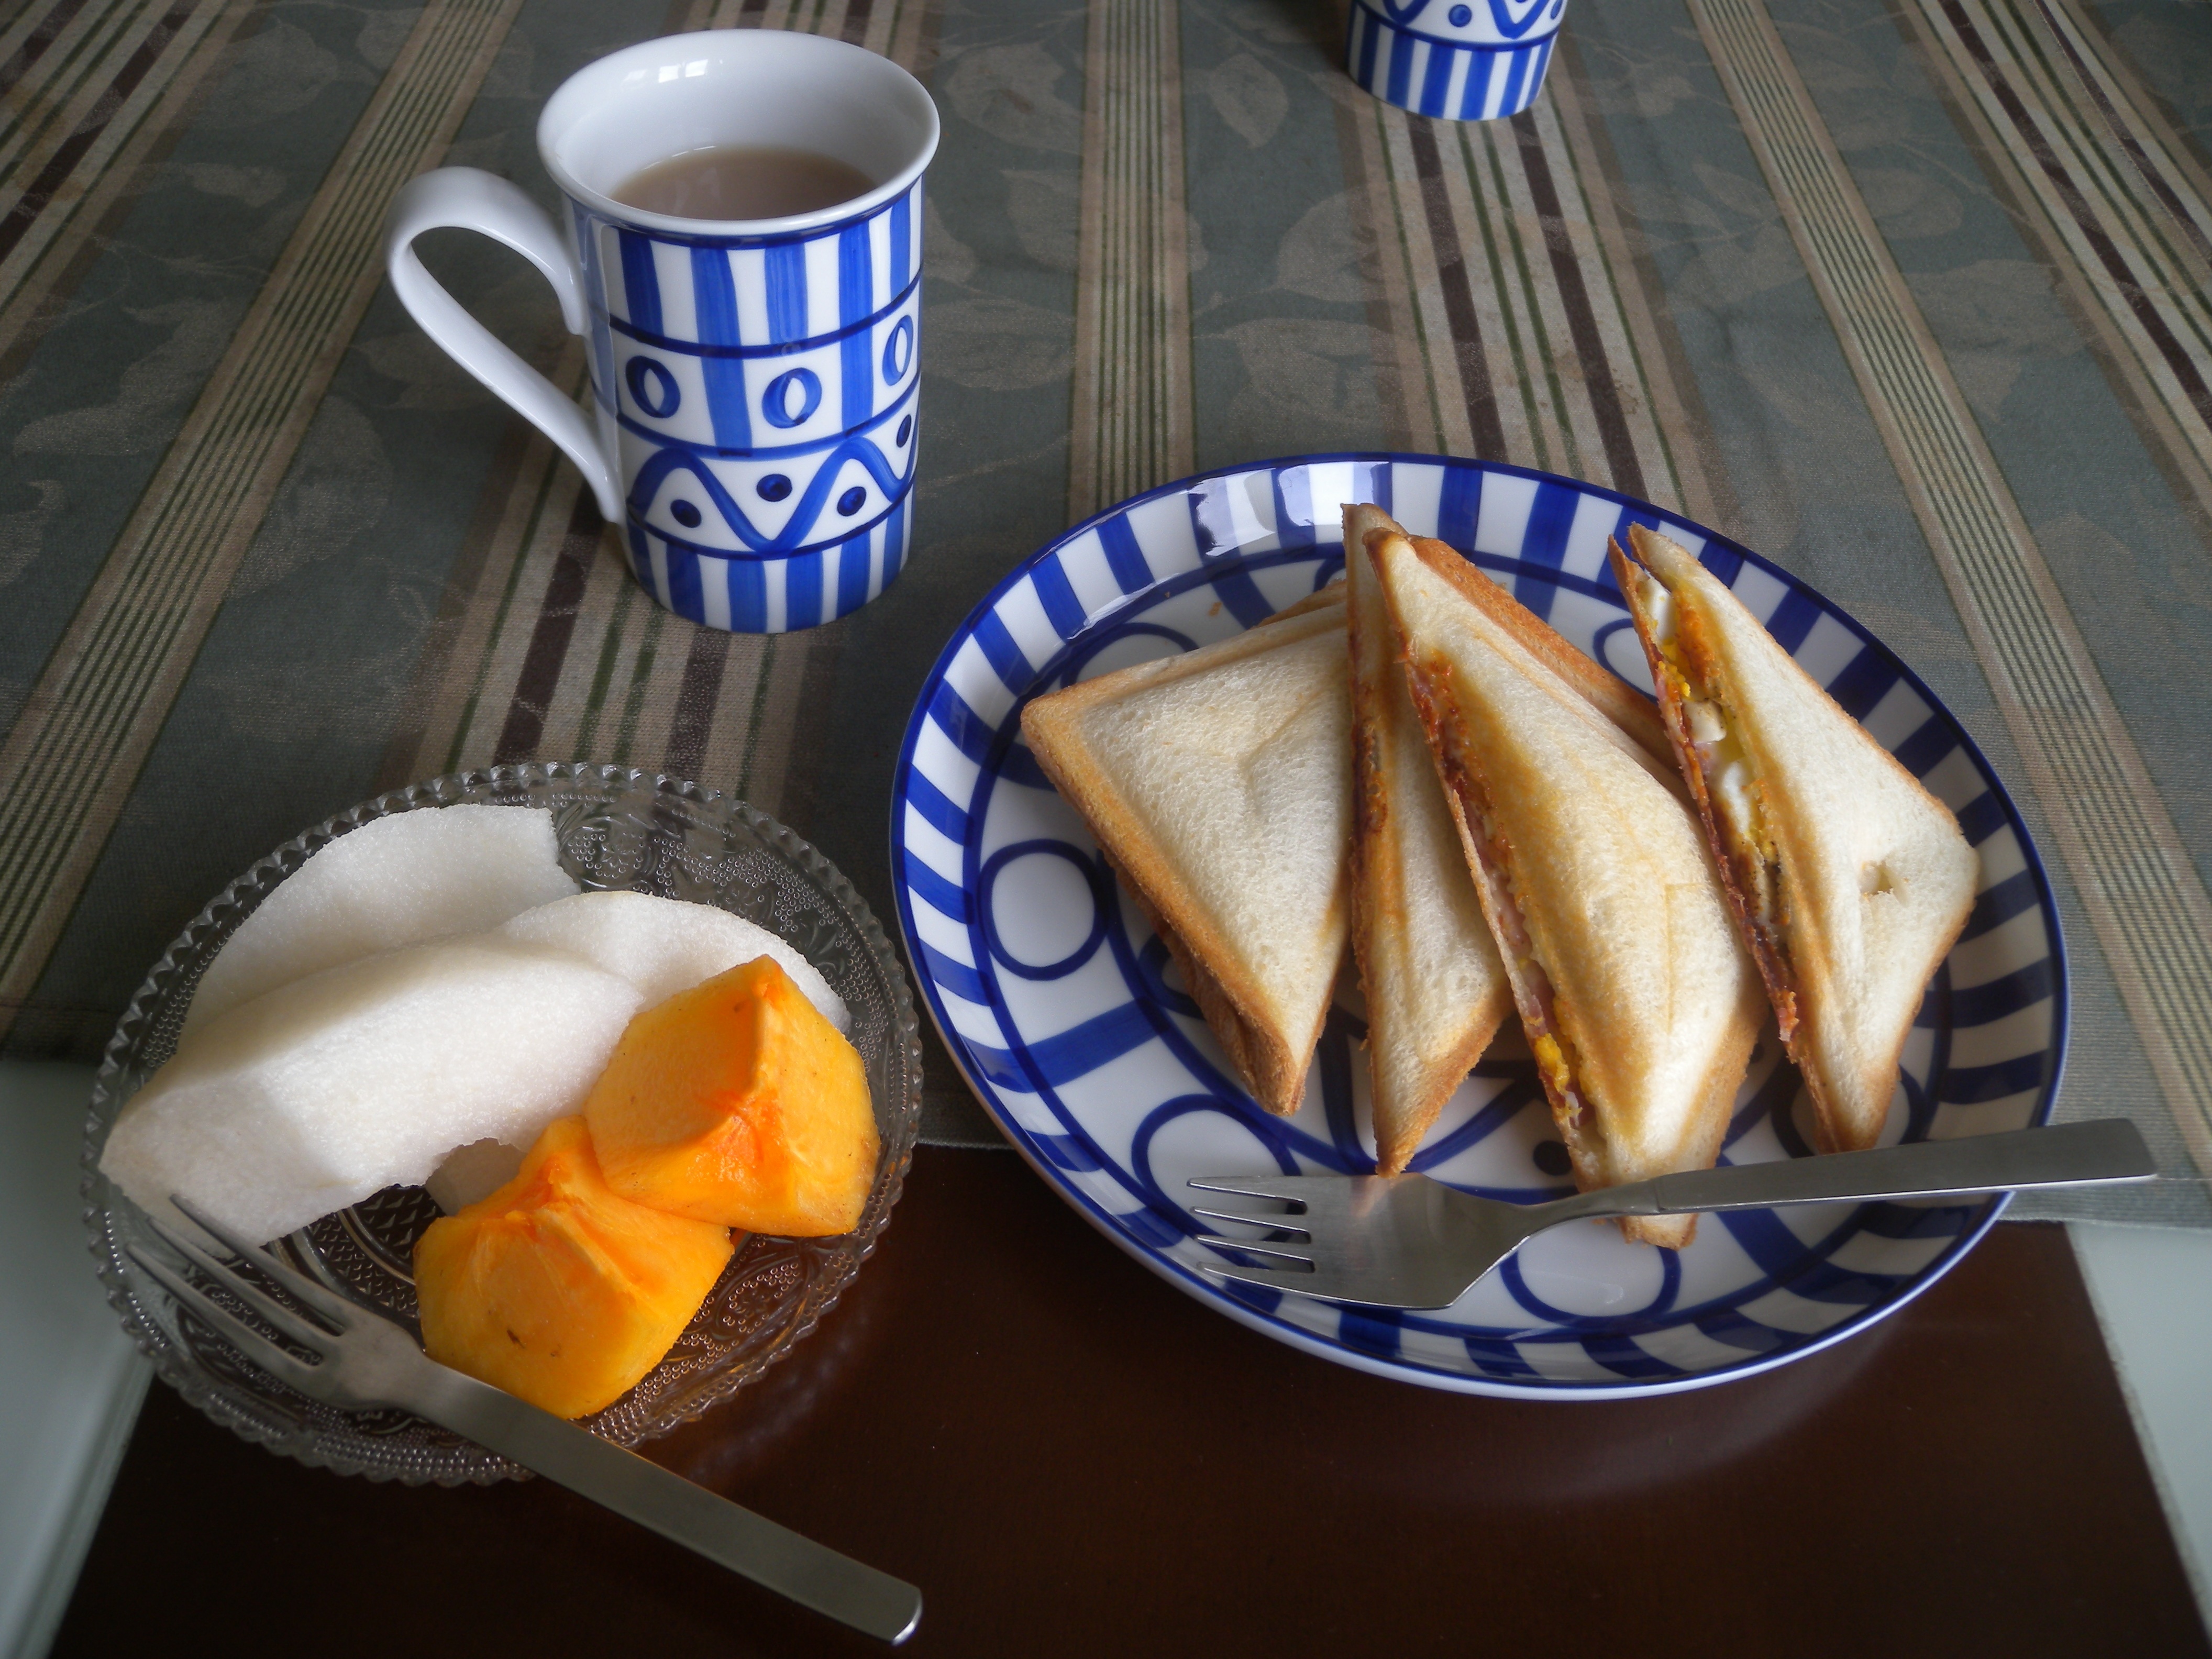
dish, meal, food, breakfast, baking, dessert, cuisine, flavor, snack food